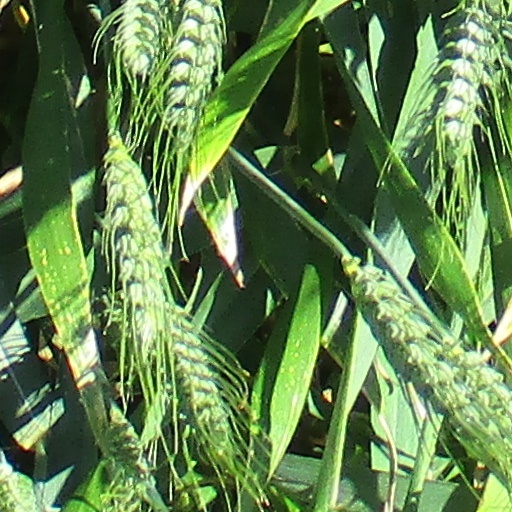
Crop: wheat